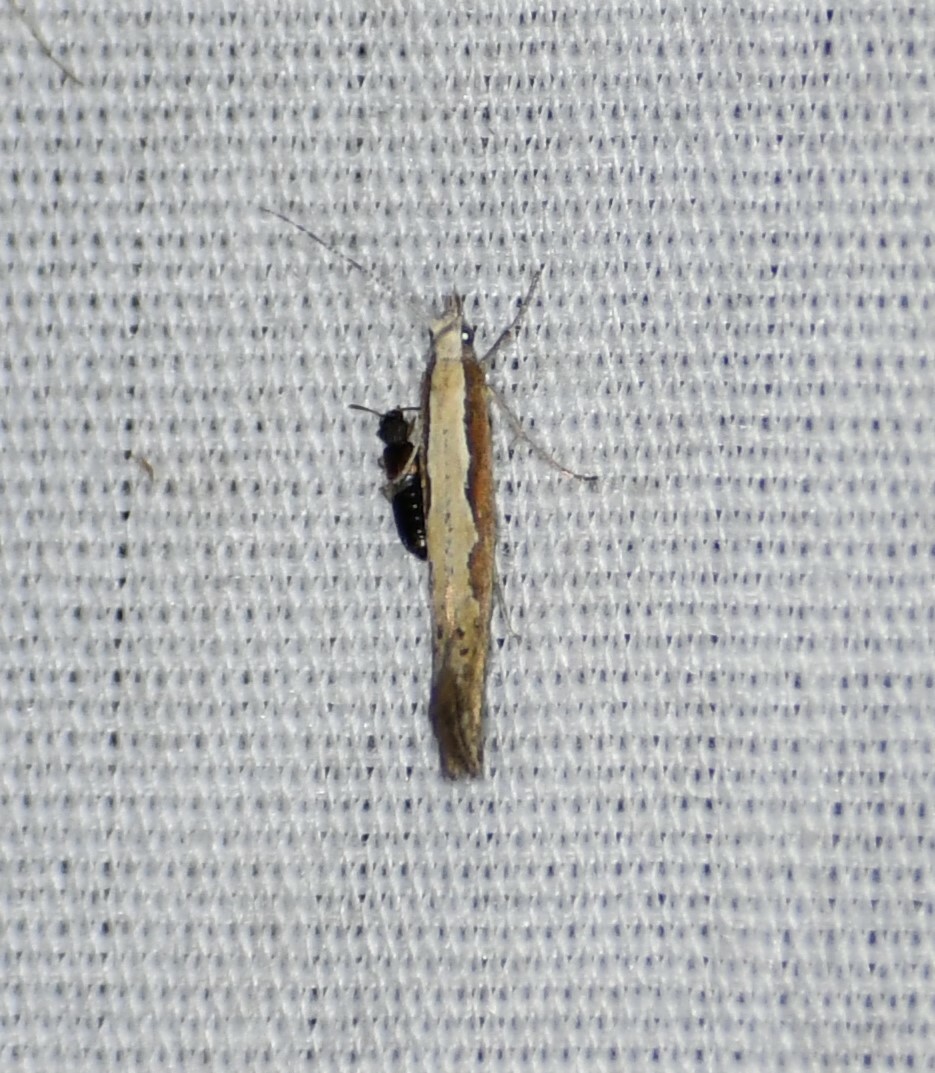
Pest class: diamondback_moth